Cutaneous lymphoid hyperplasia

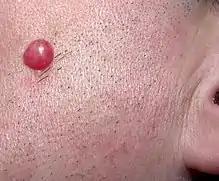
Borrelial lymphocytoma on the cheek

Cutaneous lymphoid hyperplasia refers to a groups of benign cutaneous disorders characterized by collections of lymphocytes, macrophages, and dendritic cells in the skin. Conditions included in this groups are: